Suzanne Jackson (artist)

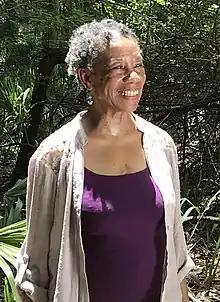
Jackson at Wormsloe Historic Site, Savannah, Georgia, 2018

Suzanne Jackson (born 1944) is an American visual artist, gallery owner, poet, educator, and set designer; with a career spanning five decades. Her work has been exhibited in museums and galleries around the world. Since the late 1960s, Jackson has dedicated her life to studio art with additional participation in theatre, teaching, arts administration, community life, and social activism. Jackson's oeuvre includes poetry, dance, theater, costume design, paintings (both two- and three-dimensional), prints, and drawings.